Joe Harris (actor)

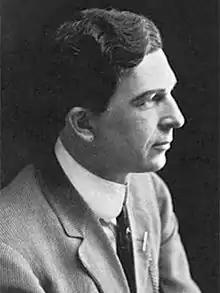

Joe Harris (January 11, 1870 - June 11, 1953) was an American actor, who between 1913 and 1923 appeared in at least 94 silent films, many of them cowboy westerns. He often played villains opposite early cowboy star Harry Carey.